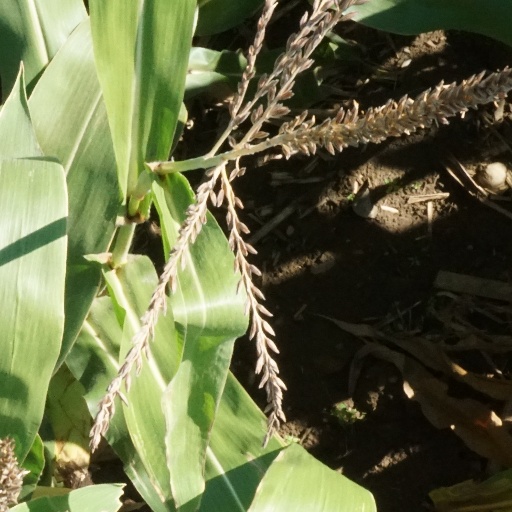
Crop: maize; corn